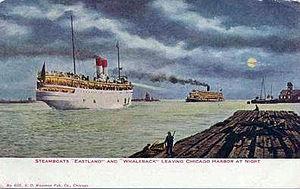
Le S.S. Eastland était un navire de croisière à vapeur ayant pour port d'attache Chicago. Le bateau fut commandé en 1902 par la Michigan Steamship Company et construit par la Jenks Ship Building Company. Son voyage inaugural eut lieu en juillet 1903. Le 24 juillet 1915, il chavira avec 2 500 personnes à bord dans la rivière Chicago, alors qu'il était encore amarré au quai, 845 personnes perdirent la vie dans ce naufrage.